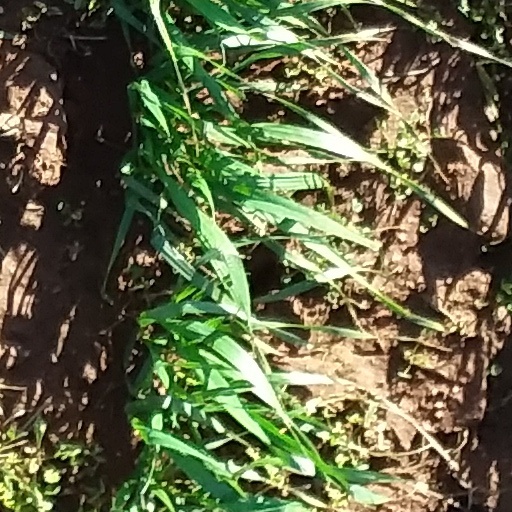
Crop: wheat